Yakabe Station

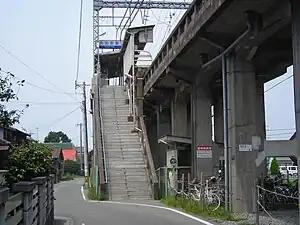
Yakabe Station (2007)

is a passenger railway station located in the city of Yanagawa, Fukuoka, Japan. It is operated by the private transportation company Nishi-Nippon Railroad (NNR), and has station number T38.